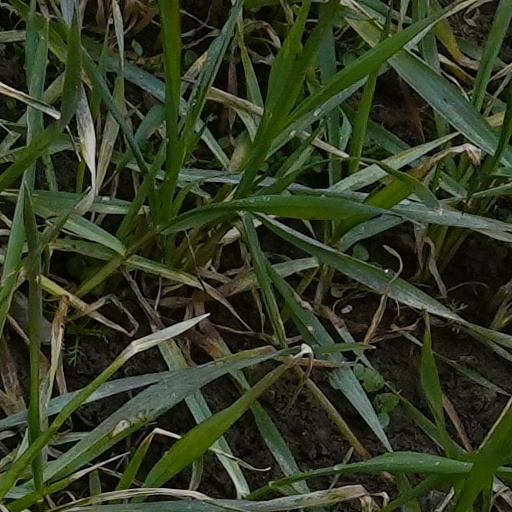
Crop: wheat